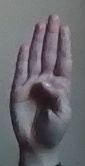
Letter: kaaf